ISO 3166-2:SJ

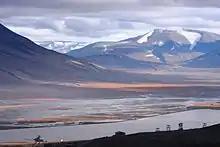
Adventdalen in Svalbard

ISO 3166-2:SJ is the entry for Svalbard and Jan Mayen in ISO 3166-2, part of the ISO 3166 standard published by the International Organization for Standardization (ISO). The standard defines codes for names of principal subdivisions of all countries coded in ISO 3166-1. Svalbard and Jan Mayen does not exist as an administrative region, but rather consists of two separate parts of Norway under separate jurisdictions—Svalbard and Jan Mayen. Further subdivision for Svalbard and Jan Mayen occurs under Norway's entry, , namely for Svalbard and for Jan Mayen. There are currently no ISO 3166-2 codes for Svalbard and Jan Mayen.